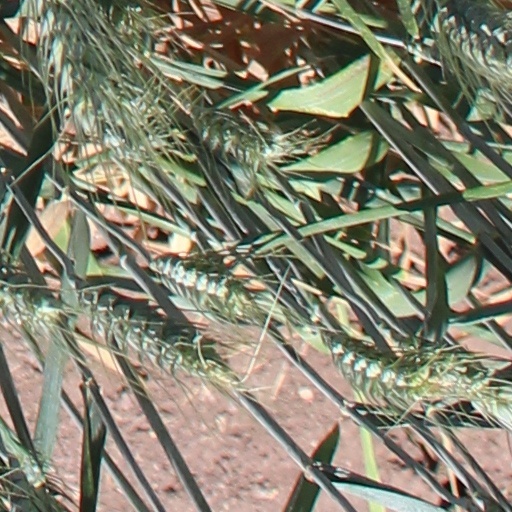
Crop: wheat